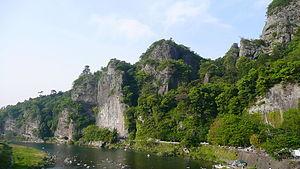
La gorge de Yabakei est un site remarquable répertorié comme monument naturel du Japon. Elle chevauche les municipalités de Kusu et Nakatsu dans la préfecture d'Ōita au Japon. Situé au sein du parc quasi national de Yaba-Hita-Hikosan, le site a été choisi pour figurer parmi les 100 paysages du Japon de l'ère Shōwa.
Les 100 paysages du Japon (ère Shōwa) constituent une liste de célèbres sites pittoresques au Japon. Les cent paysages ou vues ont été sélectionnés avec un ensemble de huit vues et vingt-cinq sites gagnants en 1927, une année après que Hirohito est devenu Empereur. Le but de la sélection est de « refléter le nouveau goût de la nouvelle ère ». L'initiative a été parrainée par le Tokyo Nichi Nichi Shimbun et le Osaka Mainichi Shimbun.